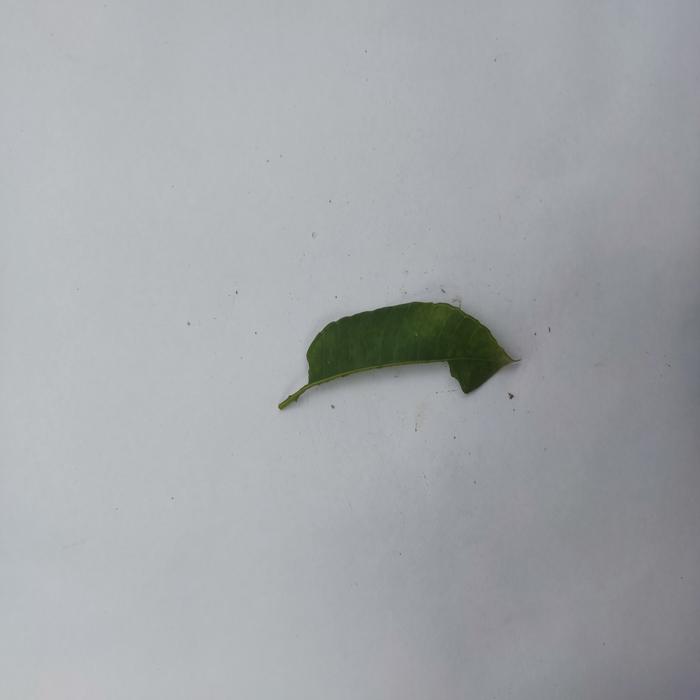
Crop: Hog Plum
Leaf condition: Caterpillars_Infestation